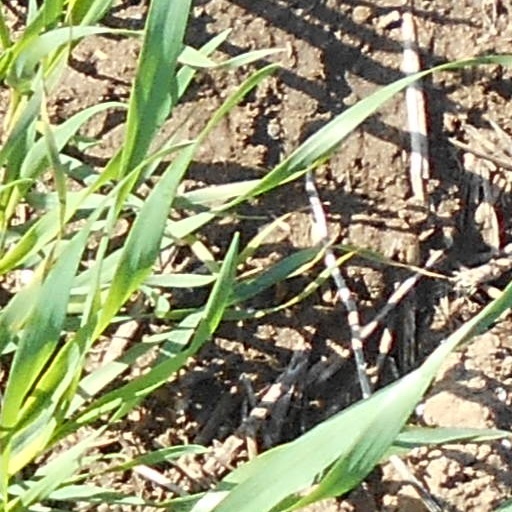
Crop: wheat